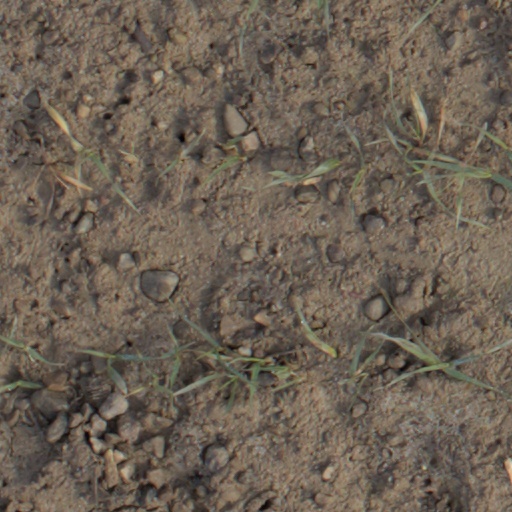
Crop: wheat